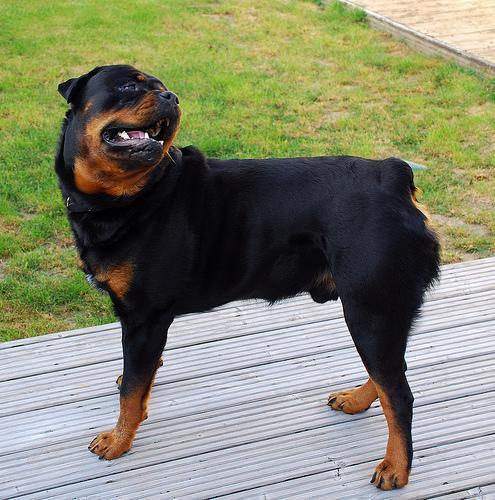
Rottweiler